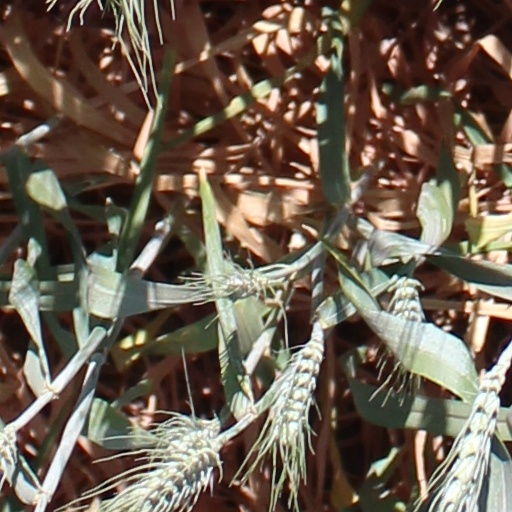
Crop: wheat